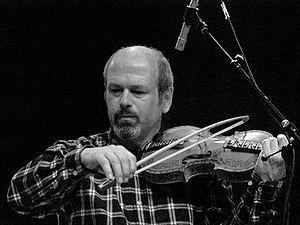
Nils Økland est un musicien norvégien né le 7 janvier 1961